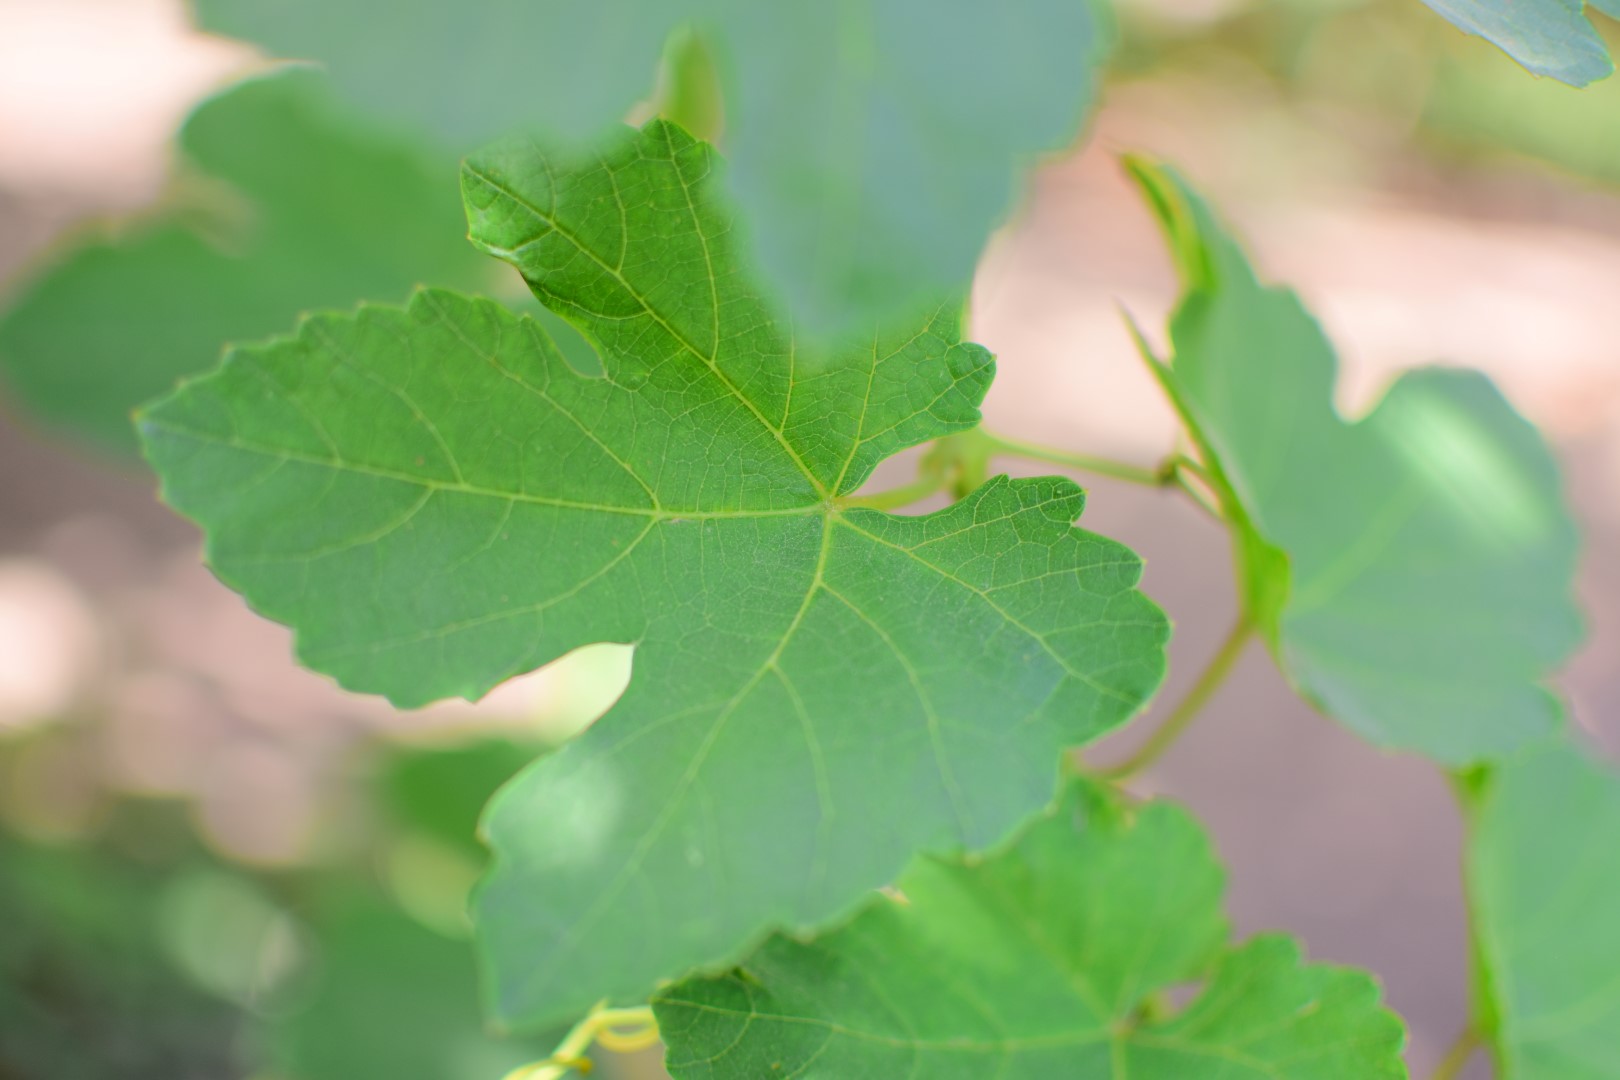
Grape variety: Shdah